Trent Acid

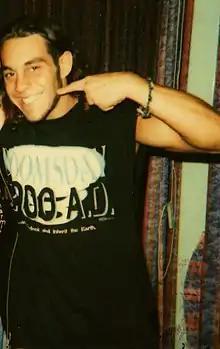
Acid in 2002

Acid debuted in Combat Zone Wrestling (CZW) in 1999 and competed mostly in singles matches. At the first "Cage of Death", he teamed with White Lotus to face the Kashmerinoes (Johnny Kashmere and Robbie Mireno). Acid wrestled many matches against Kashmere before teaming up with him to form The Backseat Boyz.